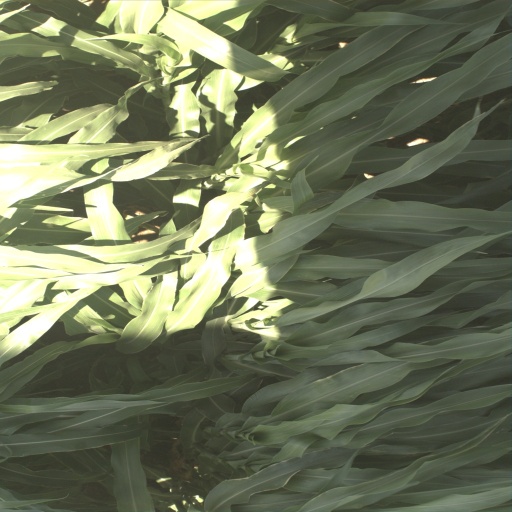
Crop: sorghum